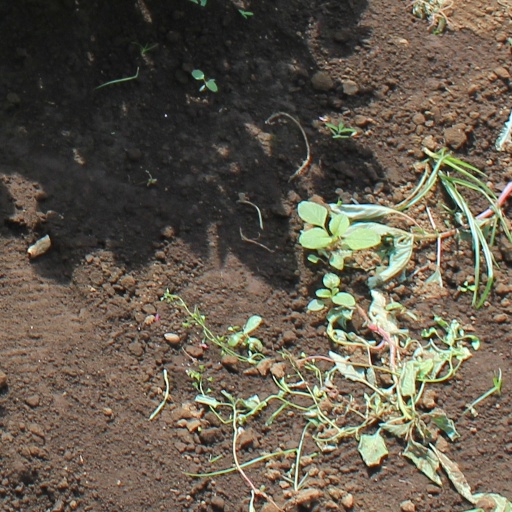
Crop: soybean